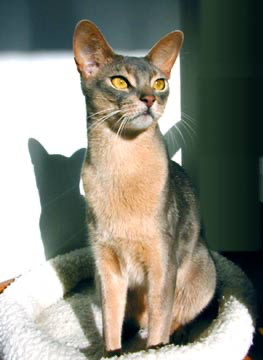
Animal: cat
Breed: Abyssinian